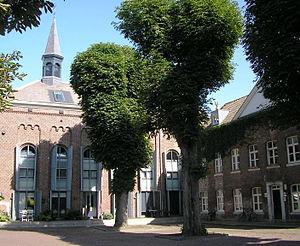
Statenkwartier est un quartier dans le centre de la ville de Maastricht.